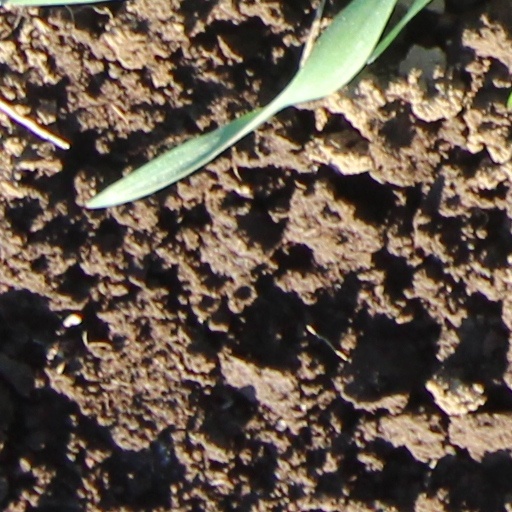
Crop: wheat